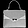
Label: Bag